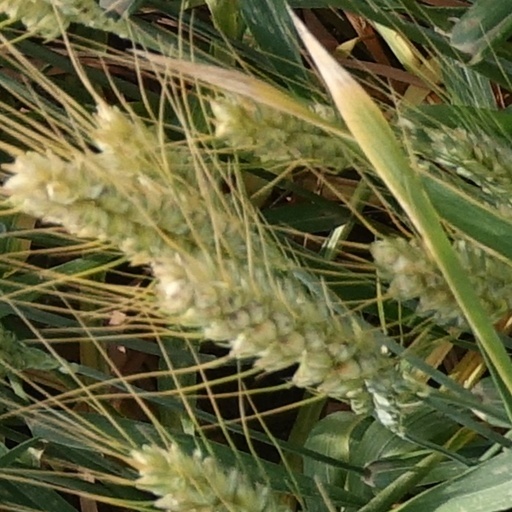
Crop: wheat